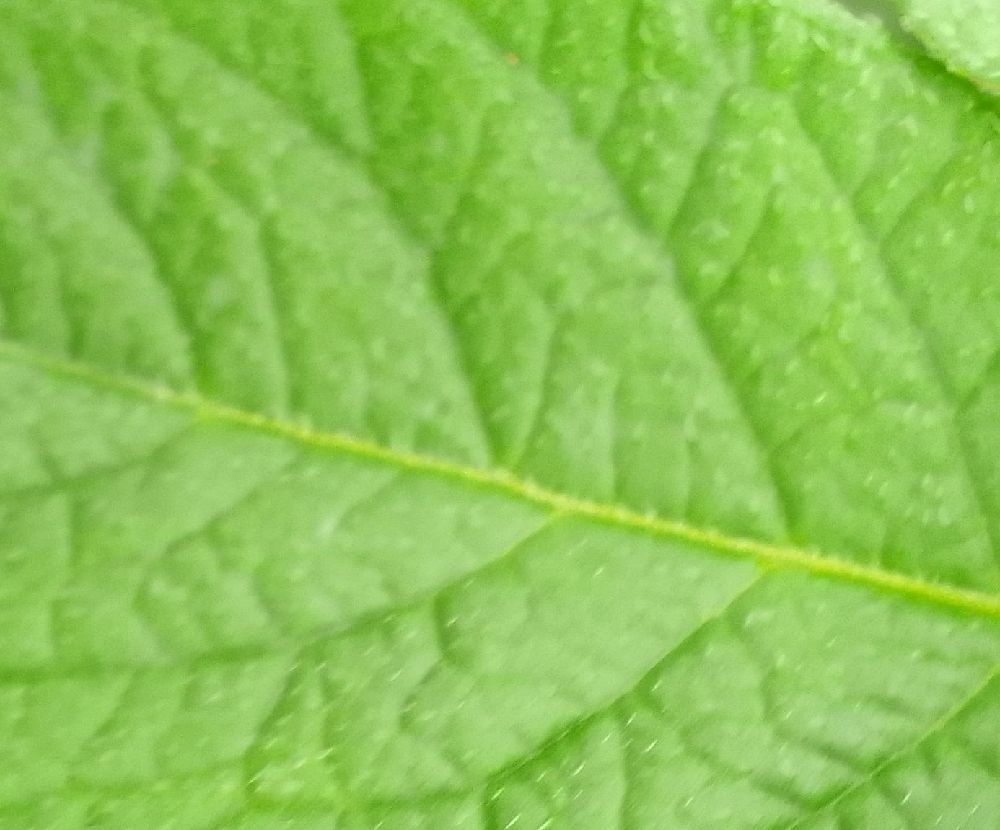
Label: Healthy